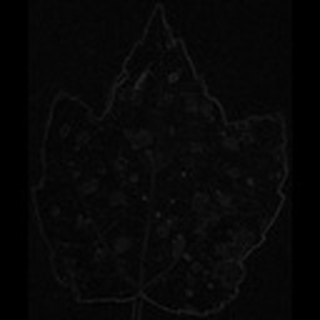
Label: cotton_target_spot